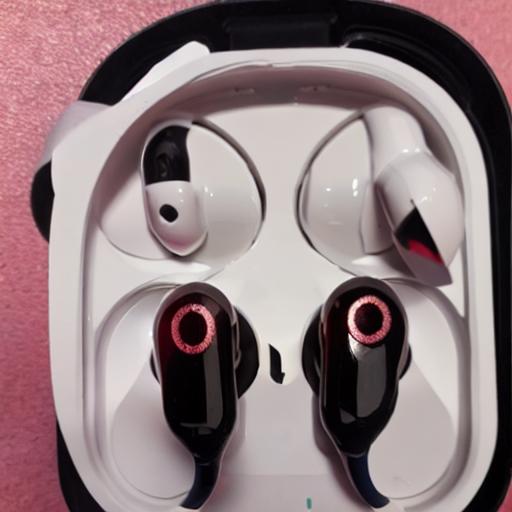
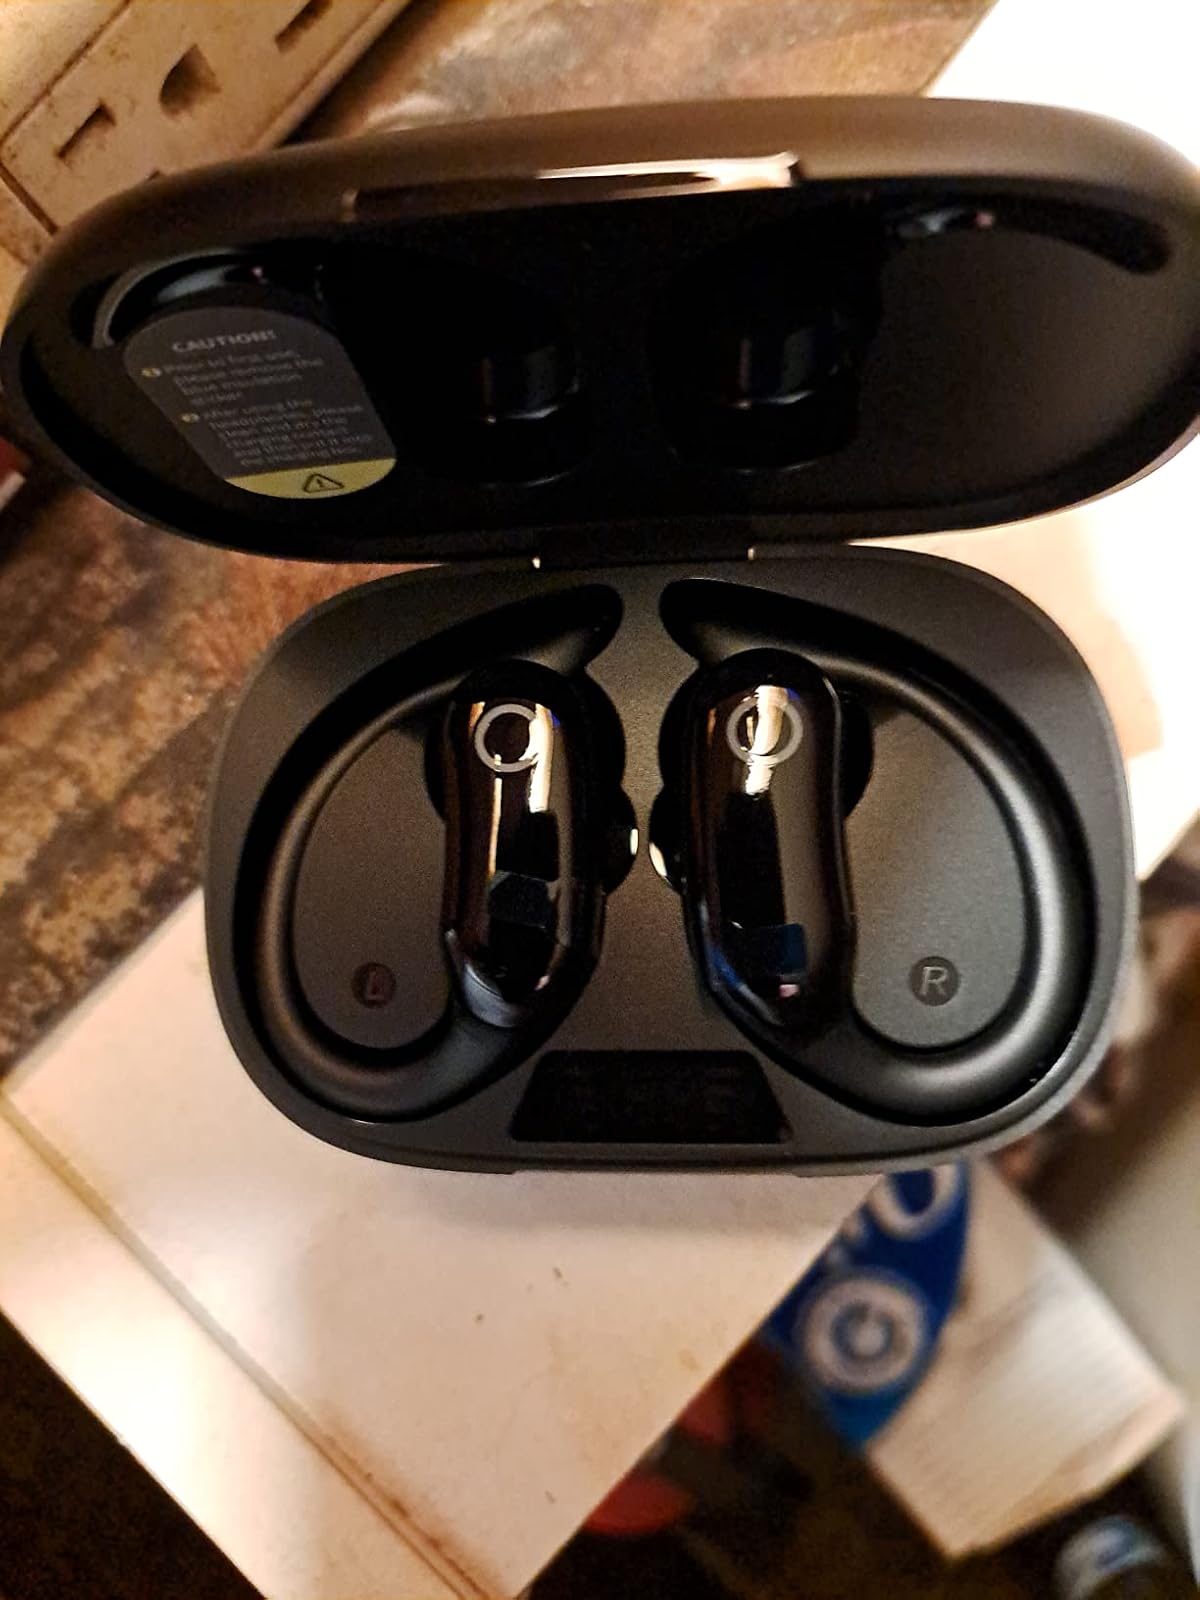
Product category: earbuds
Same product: no